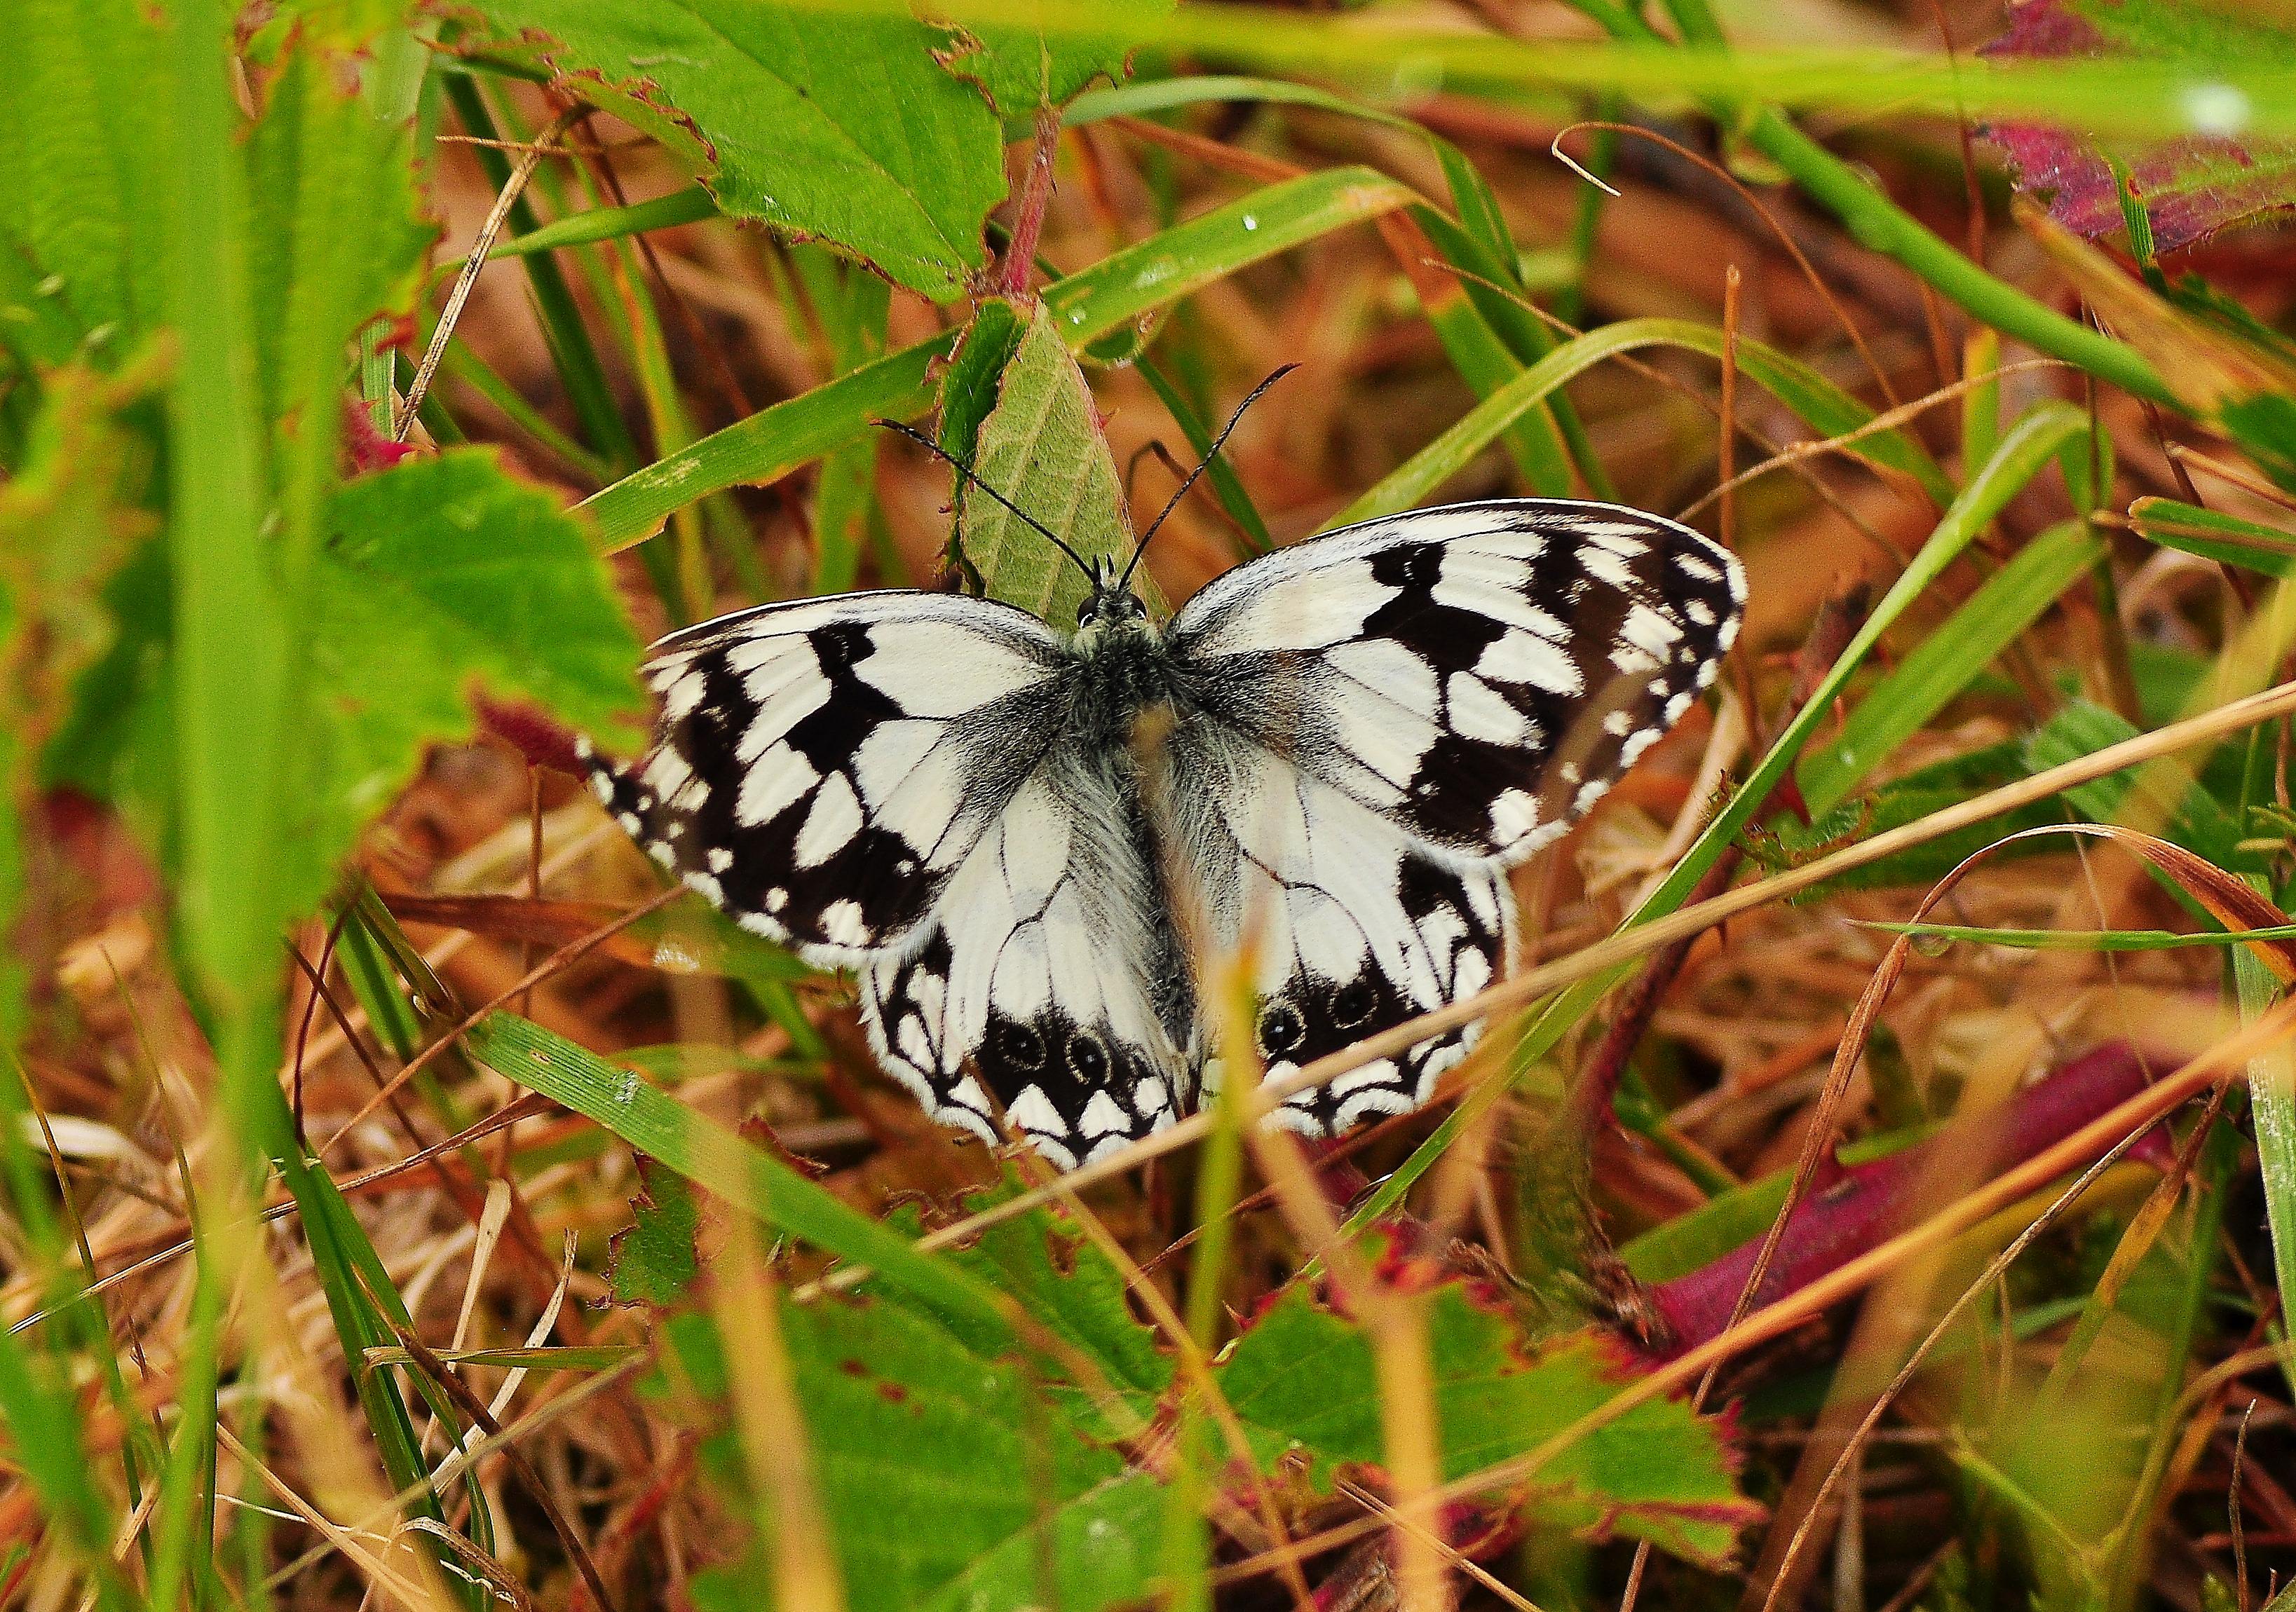
nature, grass, wing, leaf, flower, wildlife, insect, macro, botany, nikon, butterfly, flora, fauna, invertebrate, monarch butterfly, animals, naturaleza, d90, ggl1, animales, mariposas, bgndaxd, macro photography, arthropod, melanargialachesis, pollinator, melanargiagalathea, mediolutonorte a, moths and butterflies, lycaenid